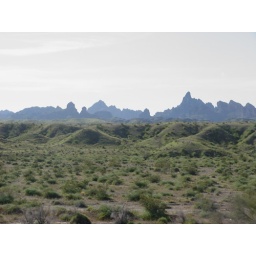
rock formations near lake havasu